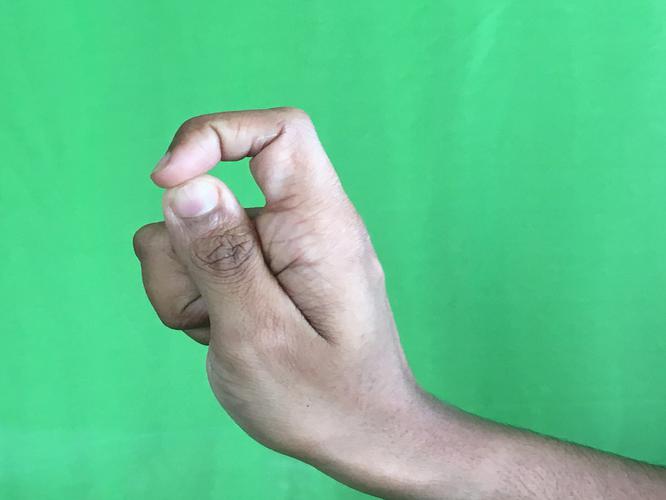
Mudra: Kapith
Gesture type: single_hand